Houston

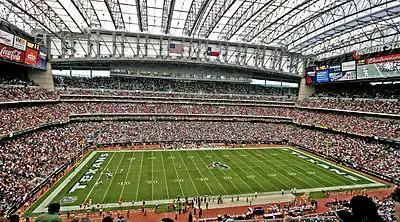

Houston has sports teams for every major professional league except the National Hockey League. The Houston Astros are a Major League Baseball expansion team formed in 1962 (known as the "Colt .45s" until 1965) that have won the World Series in 2017 and 2022 and appeared in it in 2005, 2019, and 2021. It is the only MLB team to have won pennants in both modern leagues. The Houston Rockets are a National Basketball Association franchise based in the city since 1971. They have won two NBA Championships, one in 1994 and another in 1995, under star players Hakeem Olajuwon, Otis Thorpe, Clyde Drexler, Vernon Maxwell, and Kenny Smith. The Houston Texans are a National Football League expansion team formed in 2002. The Houston Dynamo is a Major League Soccer franchise that has been based in Houston since 2006, winning two MLS Cup titles in 2006 and 2007. The Houston Dash team plays in the National Women's Soccer League, who won their first title in 2020. The Houston SaberCats are a rugby team that plays in Major League Rugby. The Houston Roughnecks are a future UFL team starting operations in 2024. They were previously in the XFL before it was announced they were moving to the UFL in 2024.